DethKarz

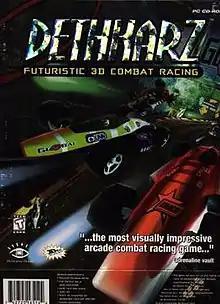
Front cover of the American release

DethKarz is a futuristic 3D racing game by game publisher Melbourne House. It was released for Microsoft Windows on 10 November 1998. A Nintendo 64 port was planned but never released. It was released digitally on 20 December 2019 by Piko Interactive on GOG.com.